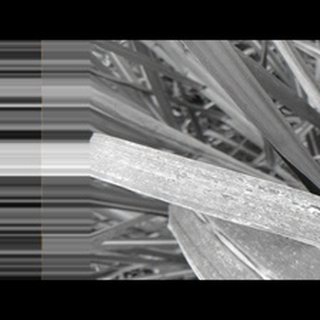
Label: sugarcane_rust